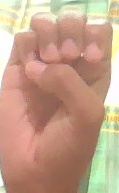
ASL sign: E